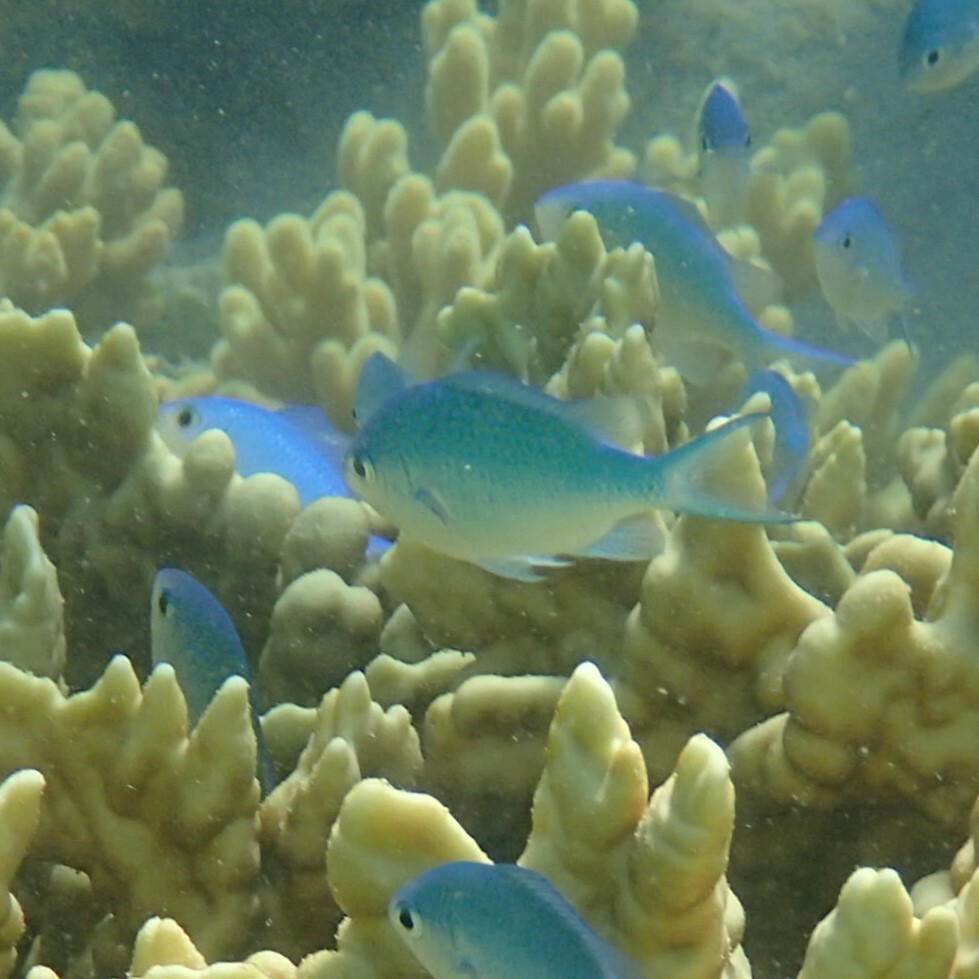
Chromis viridis (Blue-green Chromis)